944 Cup

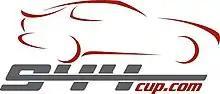
944 Cup logo

The 944 Cup is a grassroots motorsports road racing series dedicated to the front-engine water-cooled Porsche 944. The race series was created as a standalone series which began operating as such within numerous sanctioning bodies. The series was founded by the current National Director, Dave Derecola, and his son Chris Derecola, who continue to own and operate the series. The series currently races within the Porsche Club of America, under the direction of the National Director as a guest series.